William H. Hughes

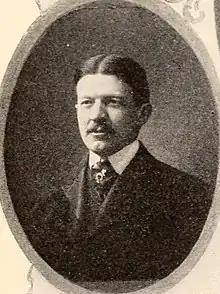
William H. Hughes (1902)

William Henry Hughes (September 30, 1864 – November 11, 1903) was an American businessman and politician from New York.